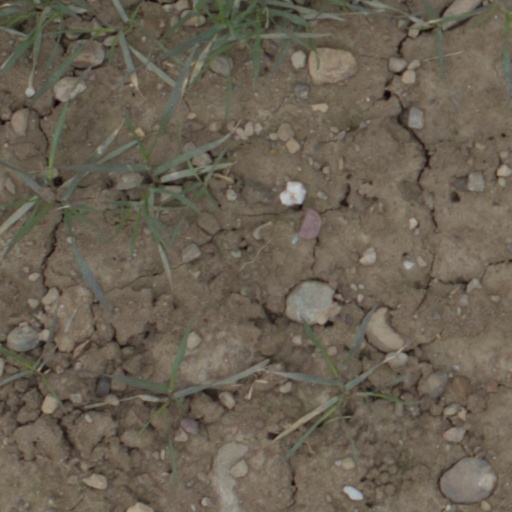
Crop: wheat